Rhipicephalus pulchellus

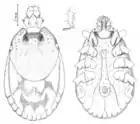
Large "extreme" of female "R. pulchellus", showing dorsal and ventral views as well as its tarsus IV.

The female gnathosoma is slightly longer than it is broad, with dimensions of to . Its scutum measure to . Its scutum is mostly ivory colored and its alloscutum is dark brown.